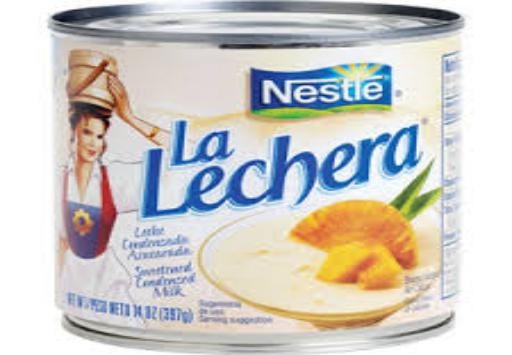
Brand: La Lechera
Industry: Food